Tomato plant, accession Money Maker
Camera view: tilt-top (135 deg); turntable rotation: 330 degrees
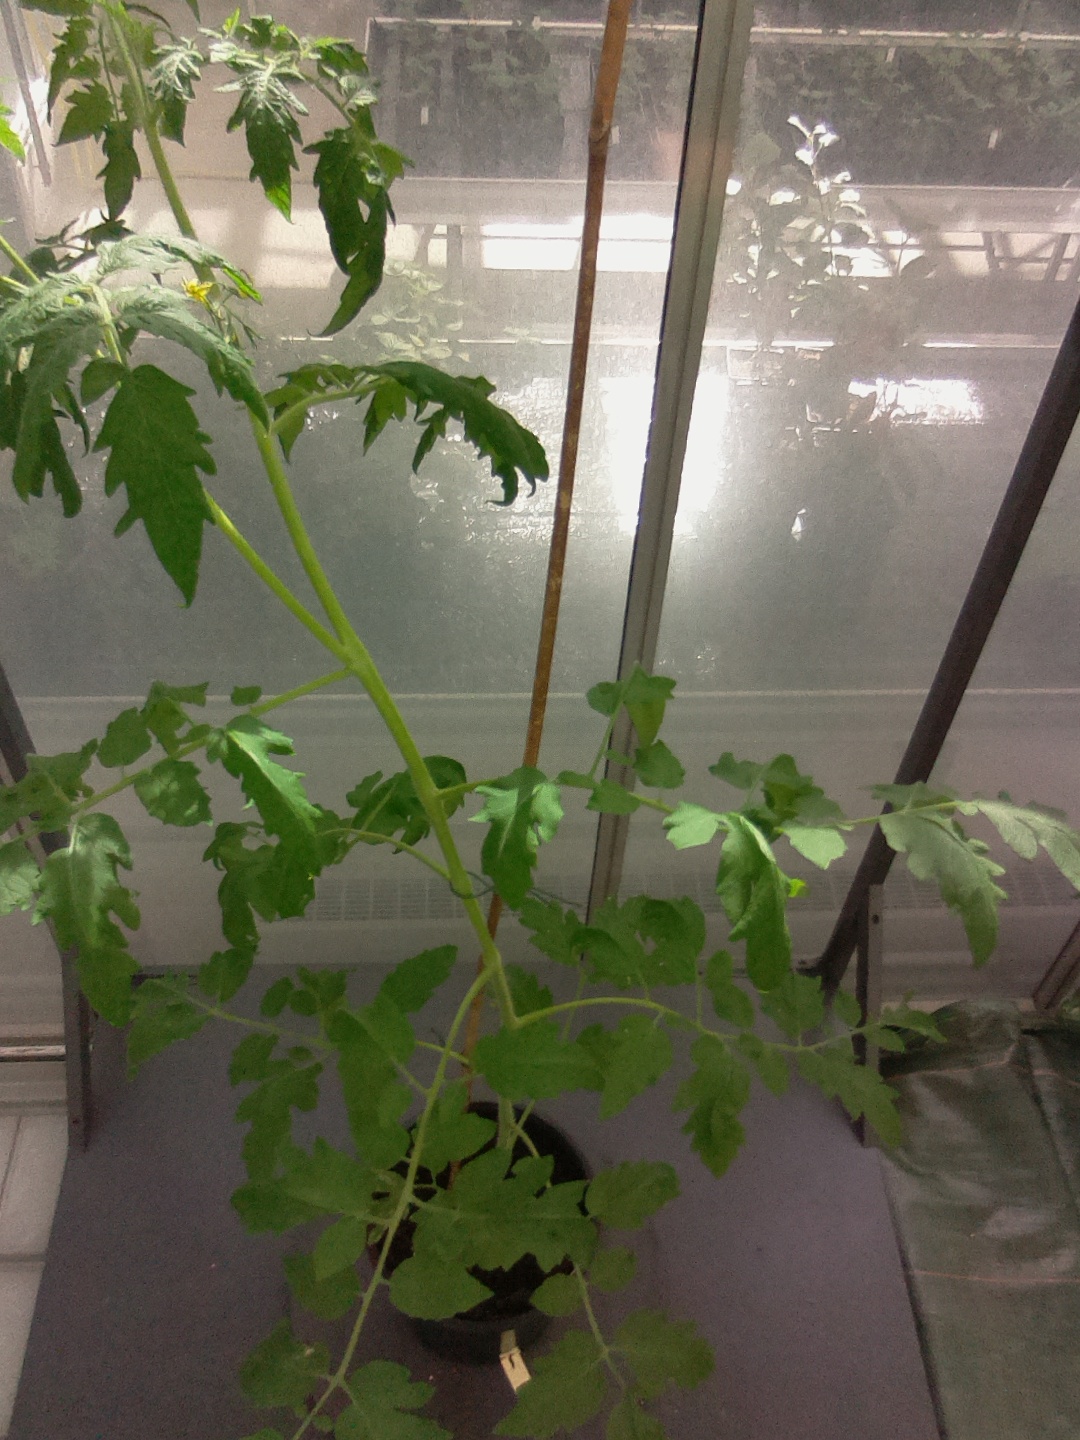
BBCH growth stage 61: 10%-20% of flowers open